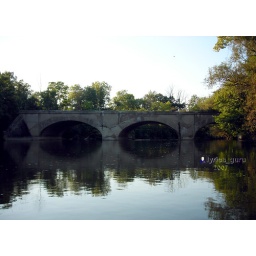
rail road bridge over huron river